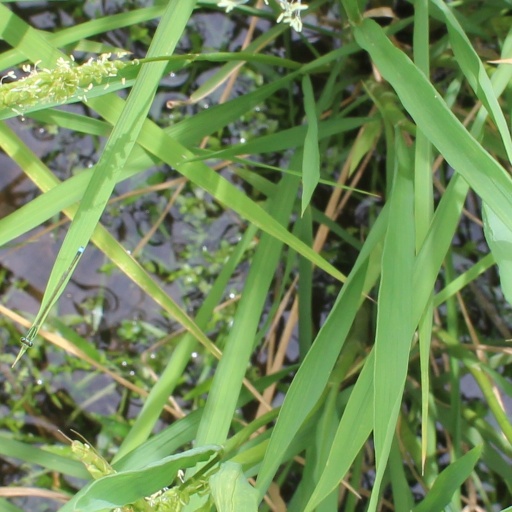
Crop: rice